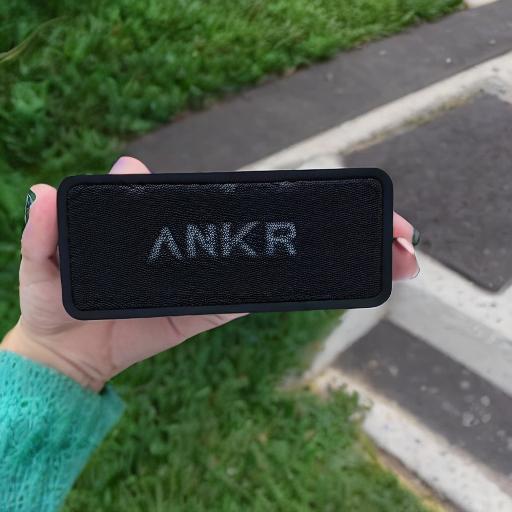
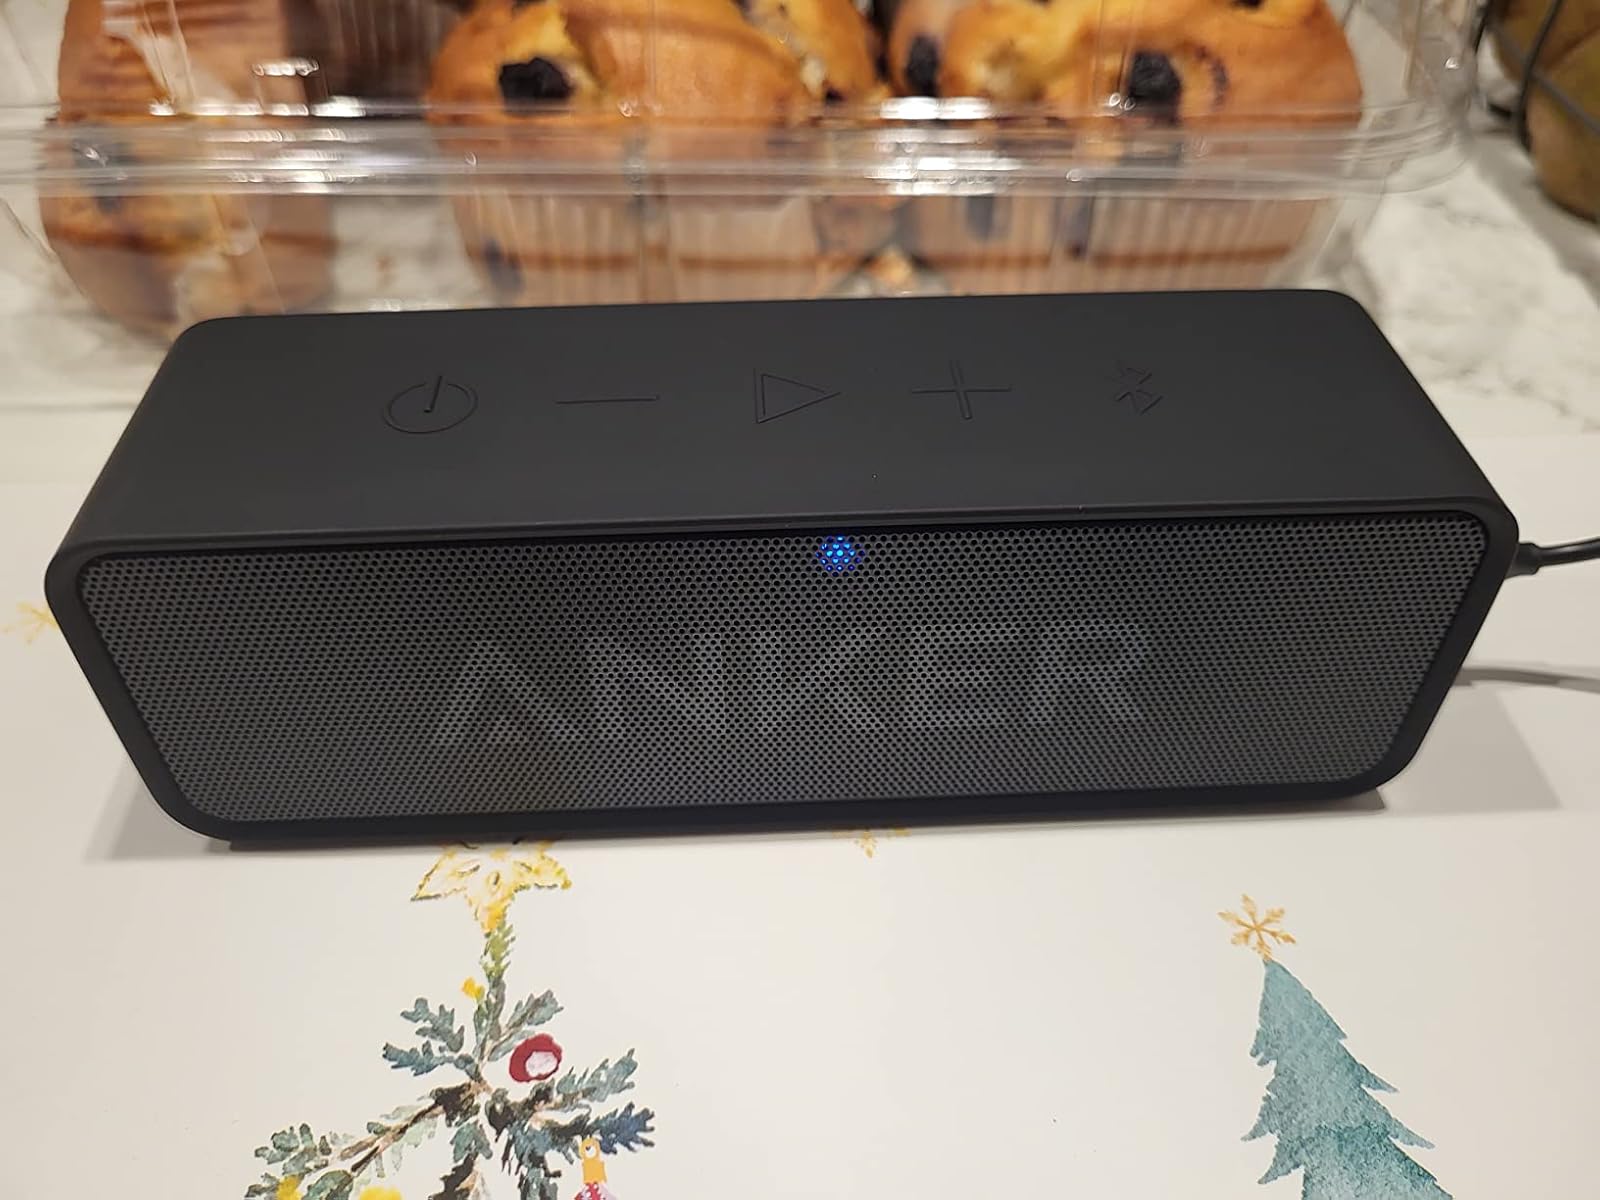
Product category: speaker
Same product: no